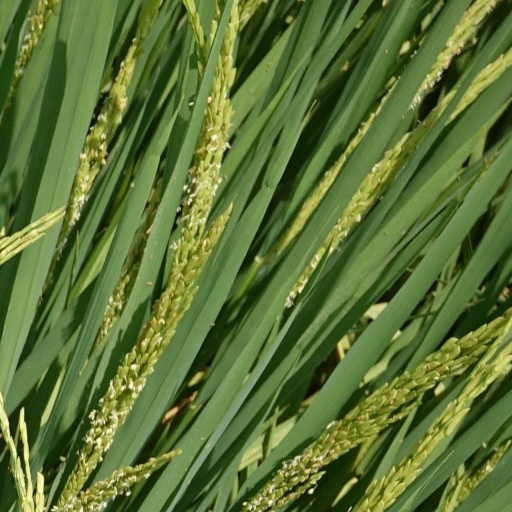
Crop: rice